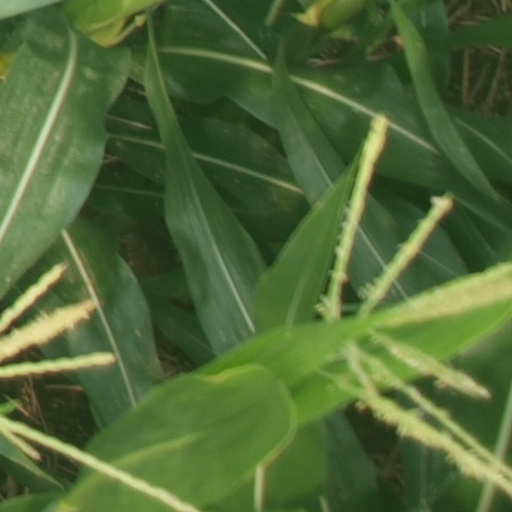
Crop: maize; corn